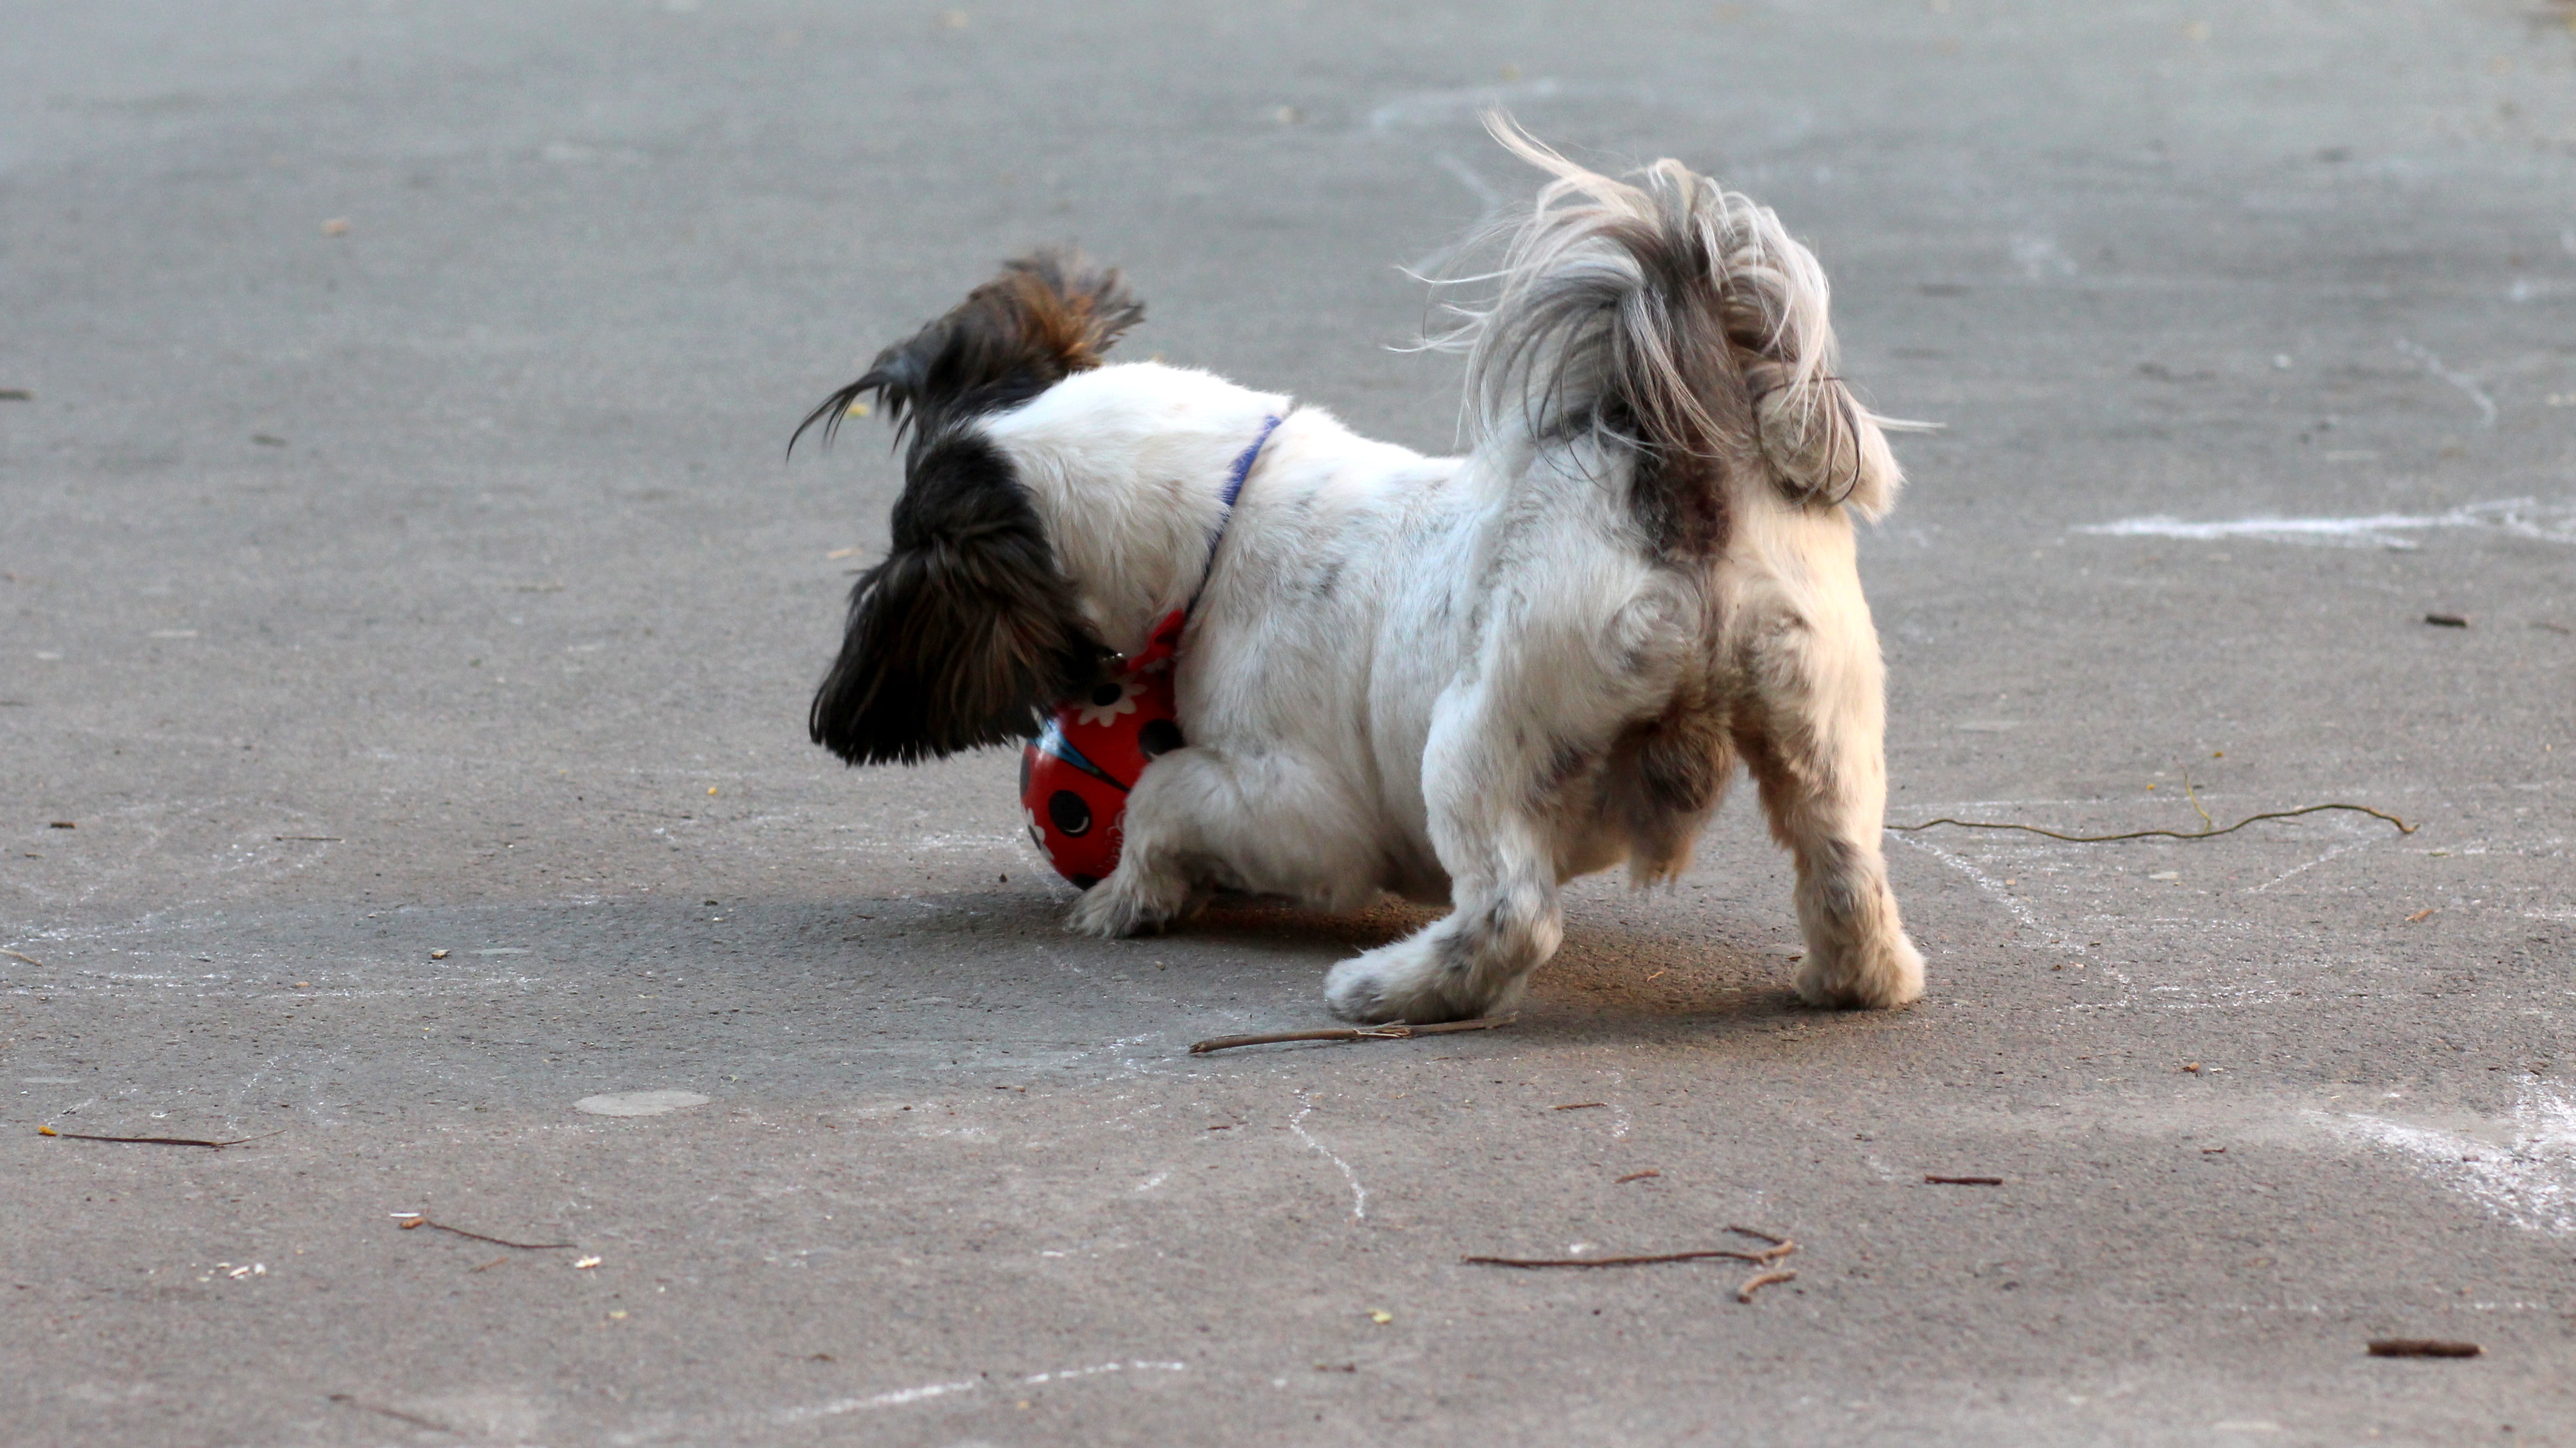
white, play, dog, cute, pet, mammal, black, ball, vertebrate, street dog, dog like mammal